Charlbury railway station

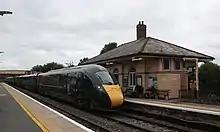
A Great Western Railway with a service to London Paddington

Great Western Railway operate all services at Charlbury. The typical off-peak service in trains per hour is: